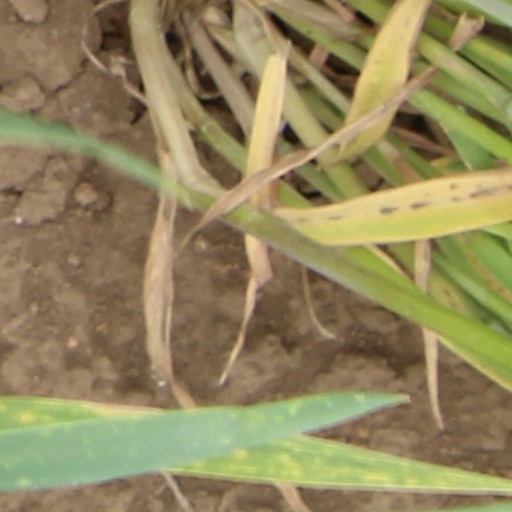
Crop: wheat